Christianity in France

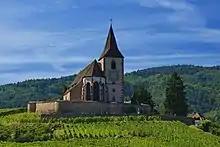
Catholic and Lutheran simultaneum (mixed church) in Hunawihr, Haut-Rhin.

Christianity in France is the largest religion in the country. France is home to the Taizé Community, an ecumenical Christian monastic fraternity in Taizé, Saône-et-Loire, Burgundy. With a focus on youth, it has become one of the world's most important sites of Christian pilgrimage with over 100,000 young people from around the world converging each year for prayer, Bible study, sharing, and communal work.